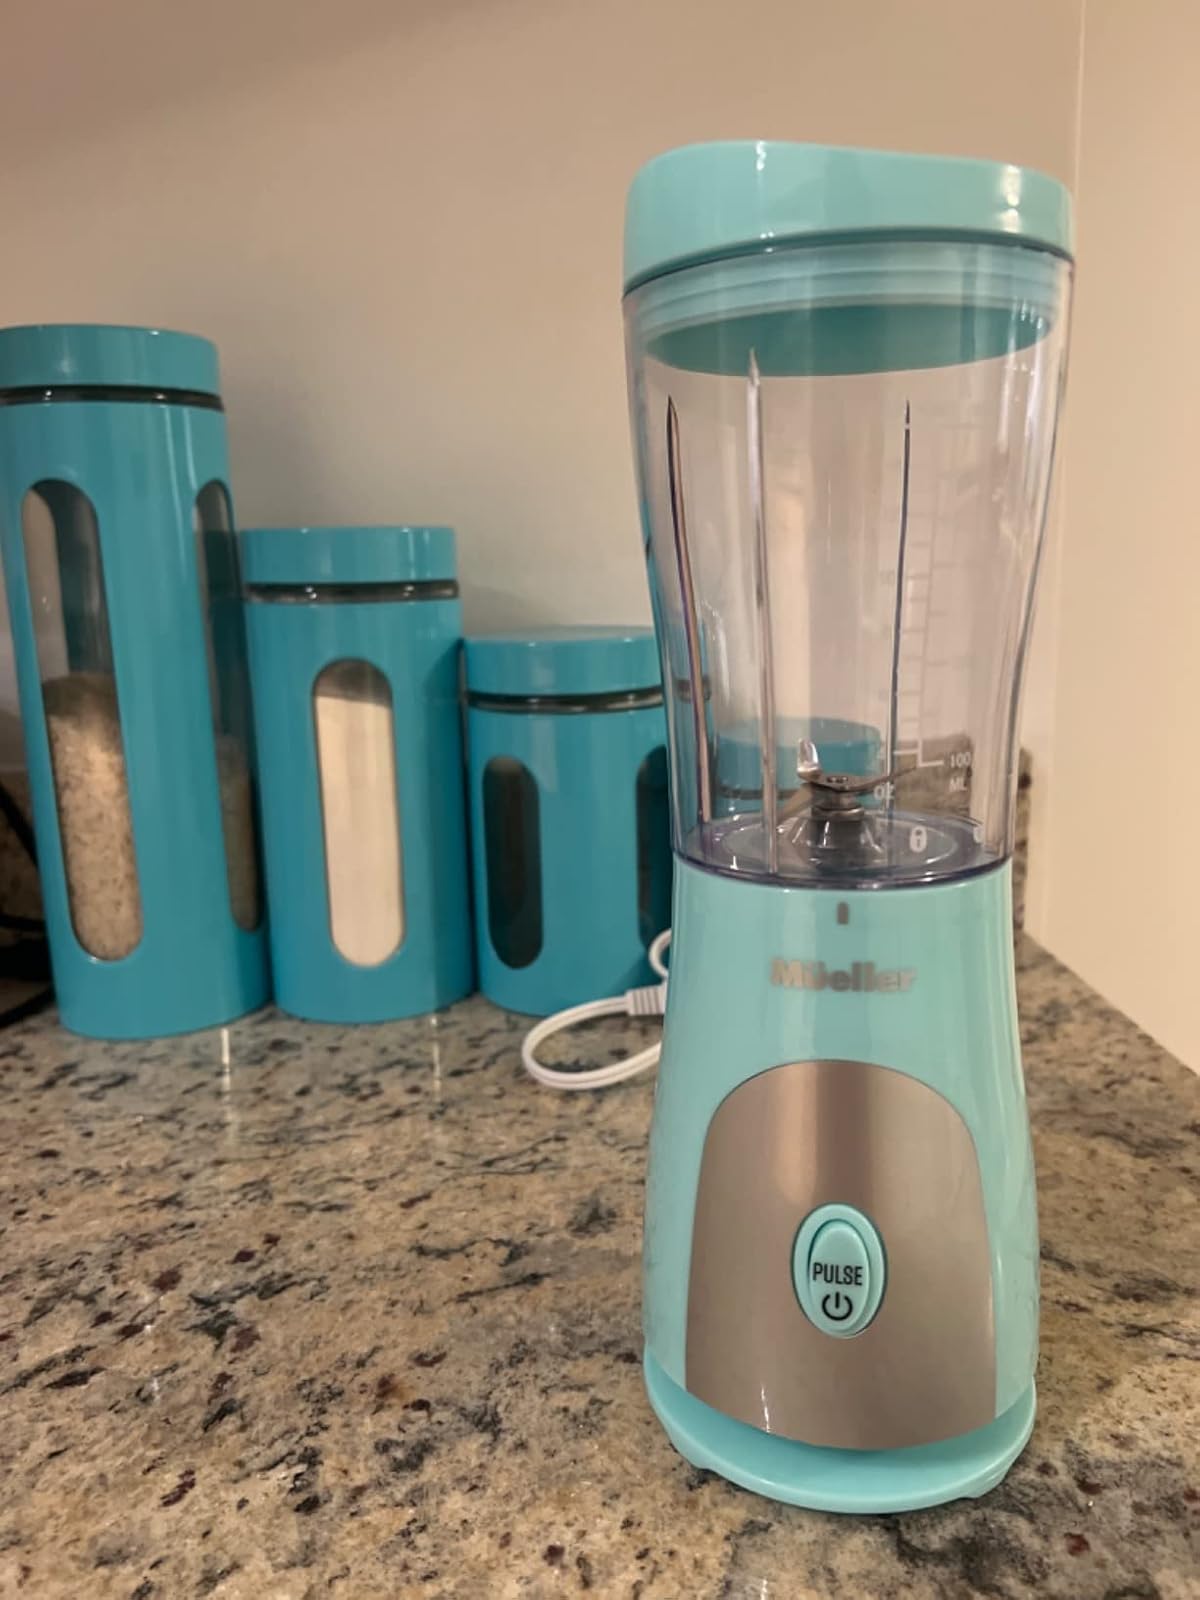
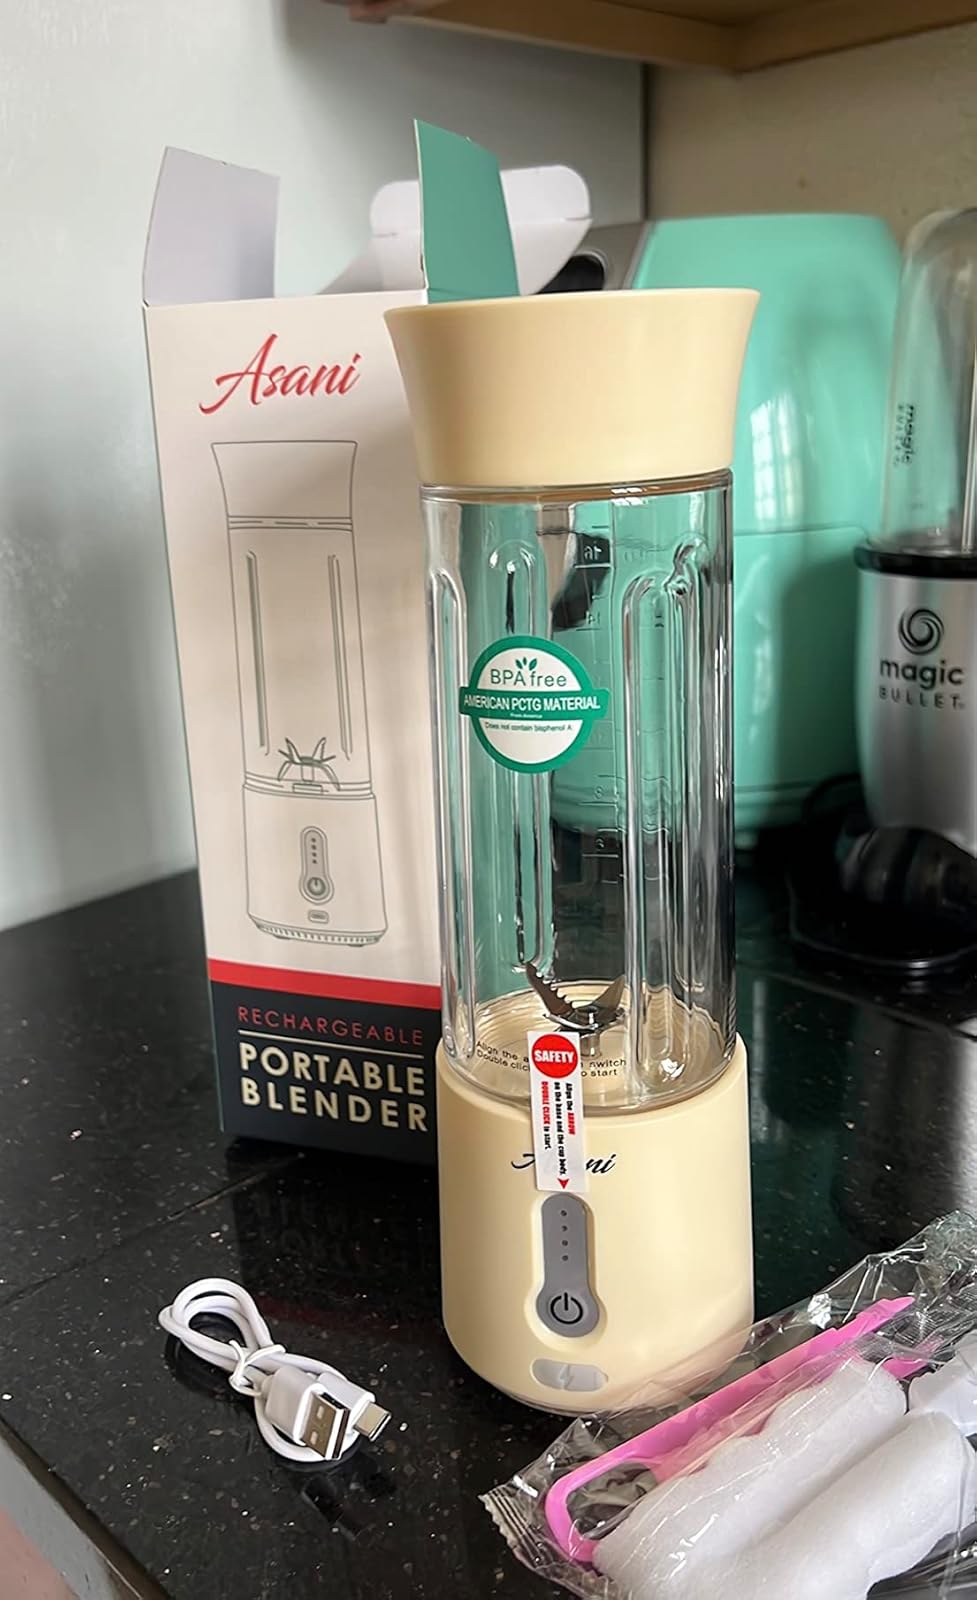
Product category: items_blender
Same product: no